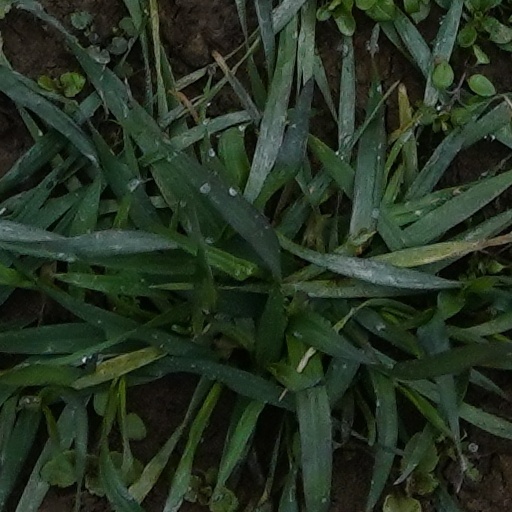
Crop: wheat